Blastoid

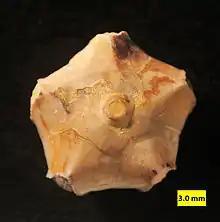
"Pentremites godoni", a blastoid from the Lower Carboniferous of Illinois; basal view of theca.

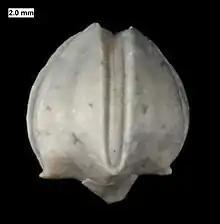
The Middle Devonian blastoid "Hyperoblastus" from the Milwaukee Formation; Wisconsin; lateral view of theca.

Like crinoids, blastoids were high-level stalked suspension feeders (feeding mainly on planktonic organisms) that inhabited clear-to-silty, moderately agitated ocean waters from shelf to basin. The food gathering system of blastoids consisted of several types of ambulacra. Food entered the brachiolar ambulacra, was transferred to the side ambulacra through the brachiolar pit, then transferred to the main (median) ambulacra, and finally entered the mouth. Each of these ambulacra was roofed by cover plates. The cover plates of the brachiolar groove were movable and could open, allowing food to enter, or close as needed. Other cover plates may also have been movable.